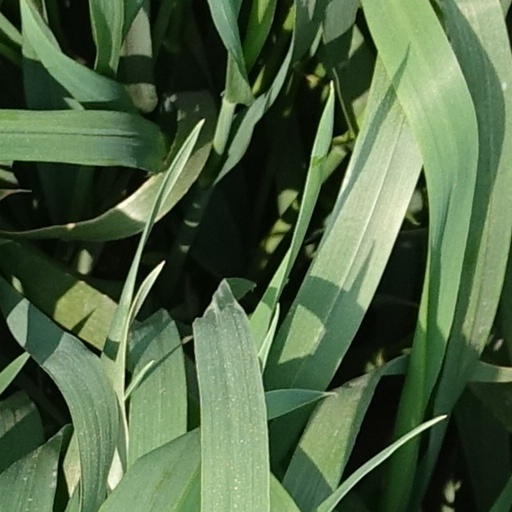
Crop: wheat